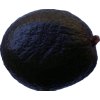
Label: black_avocado